Rodolfo Marco Torres

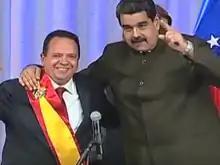
With President Nicolás Maduro

Marco has been sanctioned by Canada, the United States, and Panama. On 5 January 2018 the US Department of State issued sanctions against Rodoldo Clemente and 3 other officials of the Venezuelan government for their links with corruption networks. The State Department assures that these "high-ranking military officers and officials benefit from corruption under the Maduro regime as citizens, the economy and democratic institutions languish."